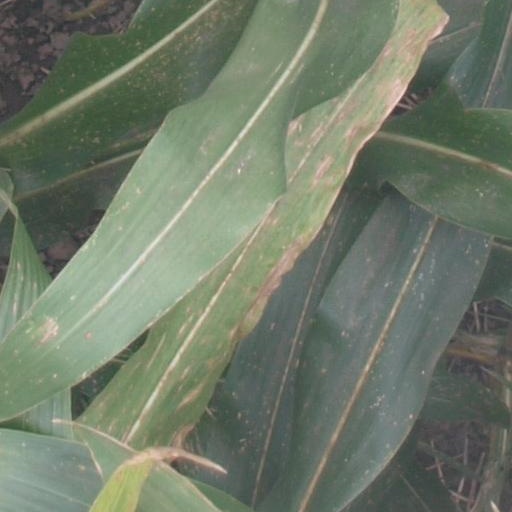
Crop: maize; corn